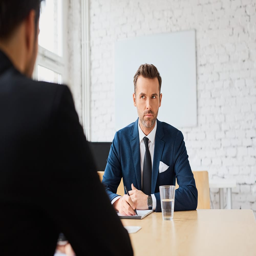
the strangest questions to get asked in an interview